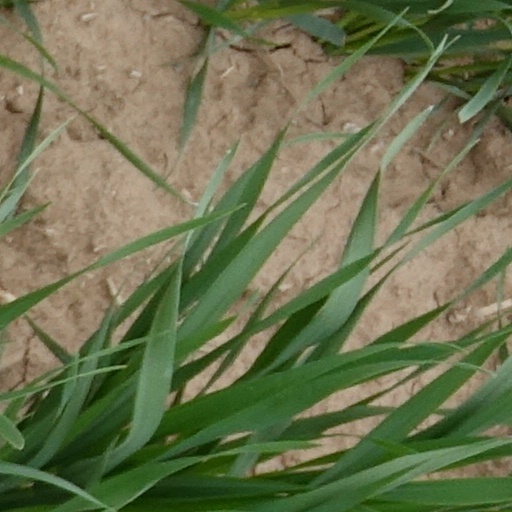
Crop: wheat